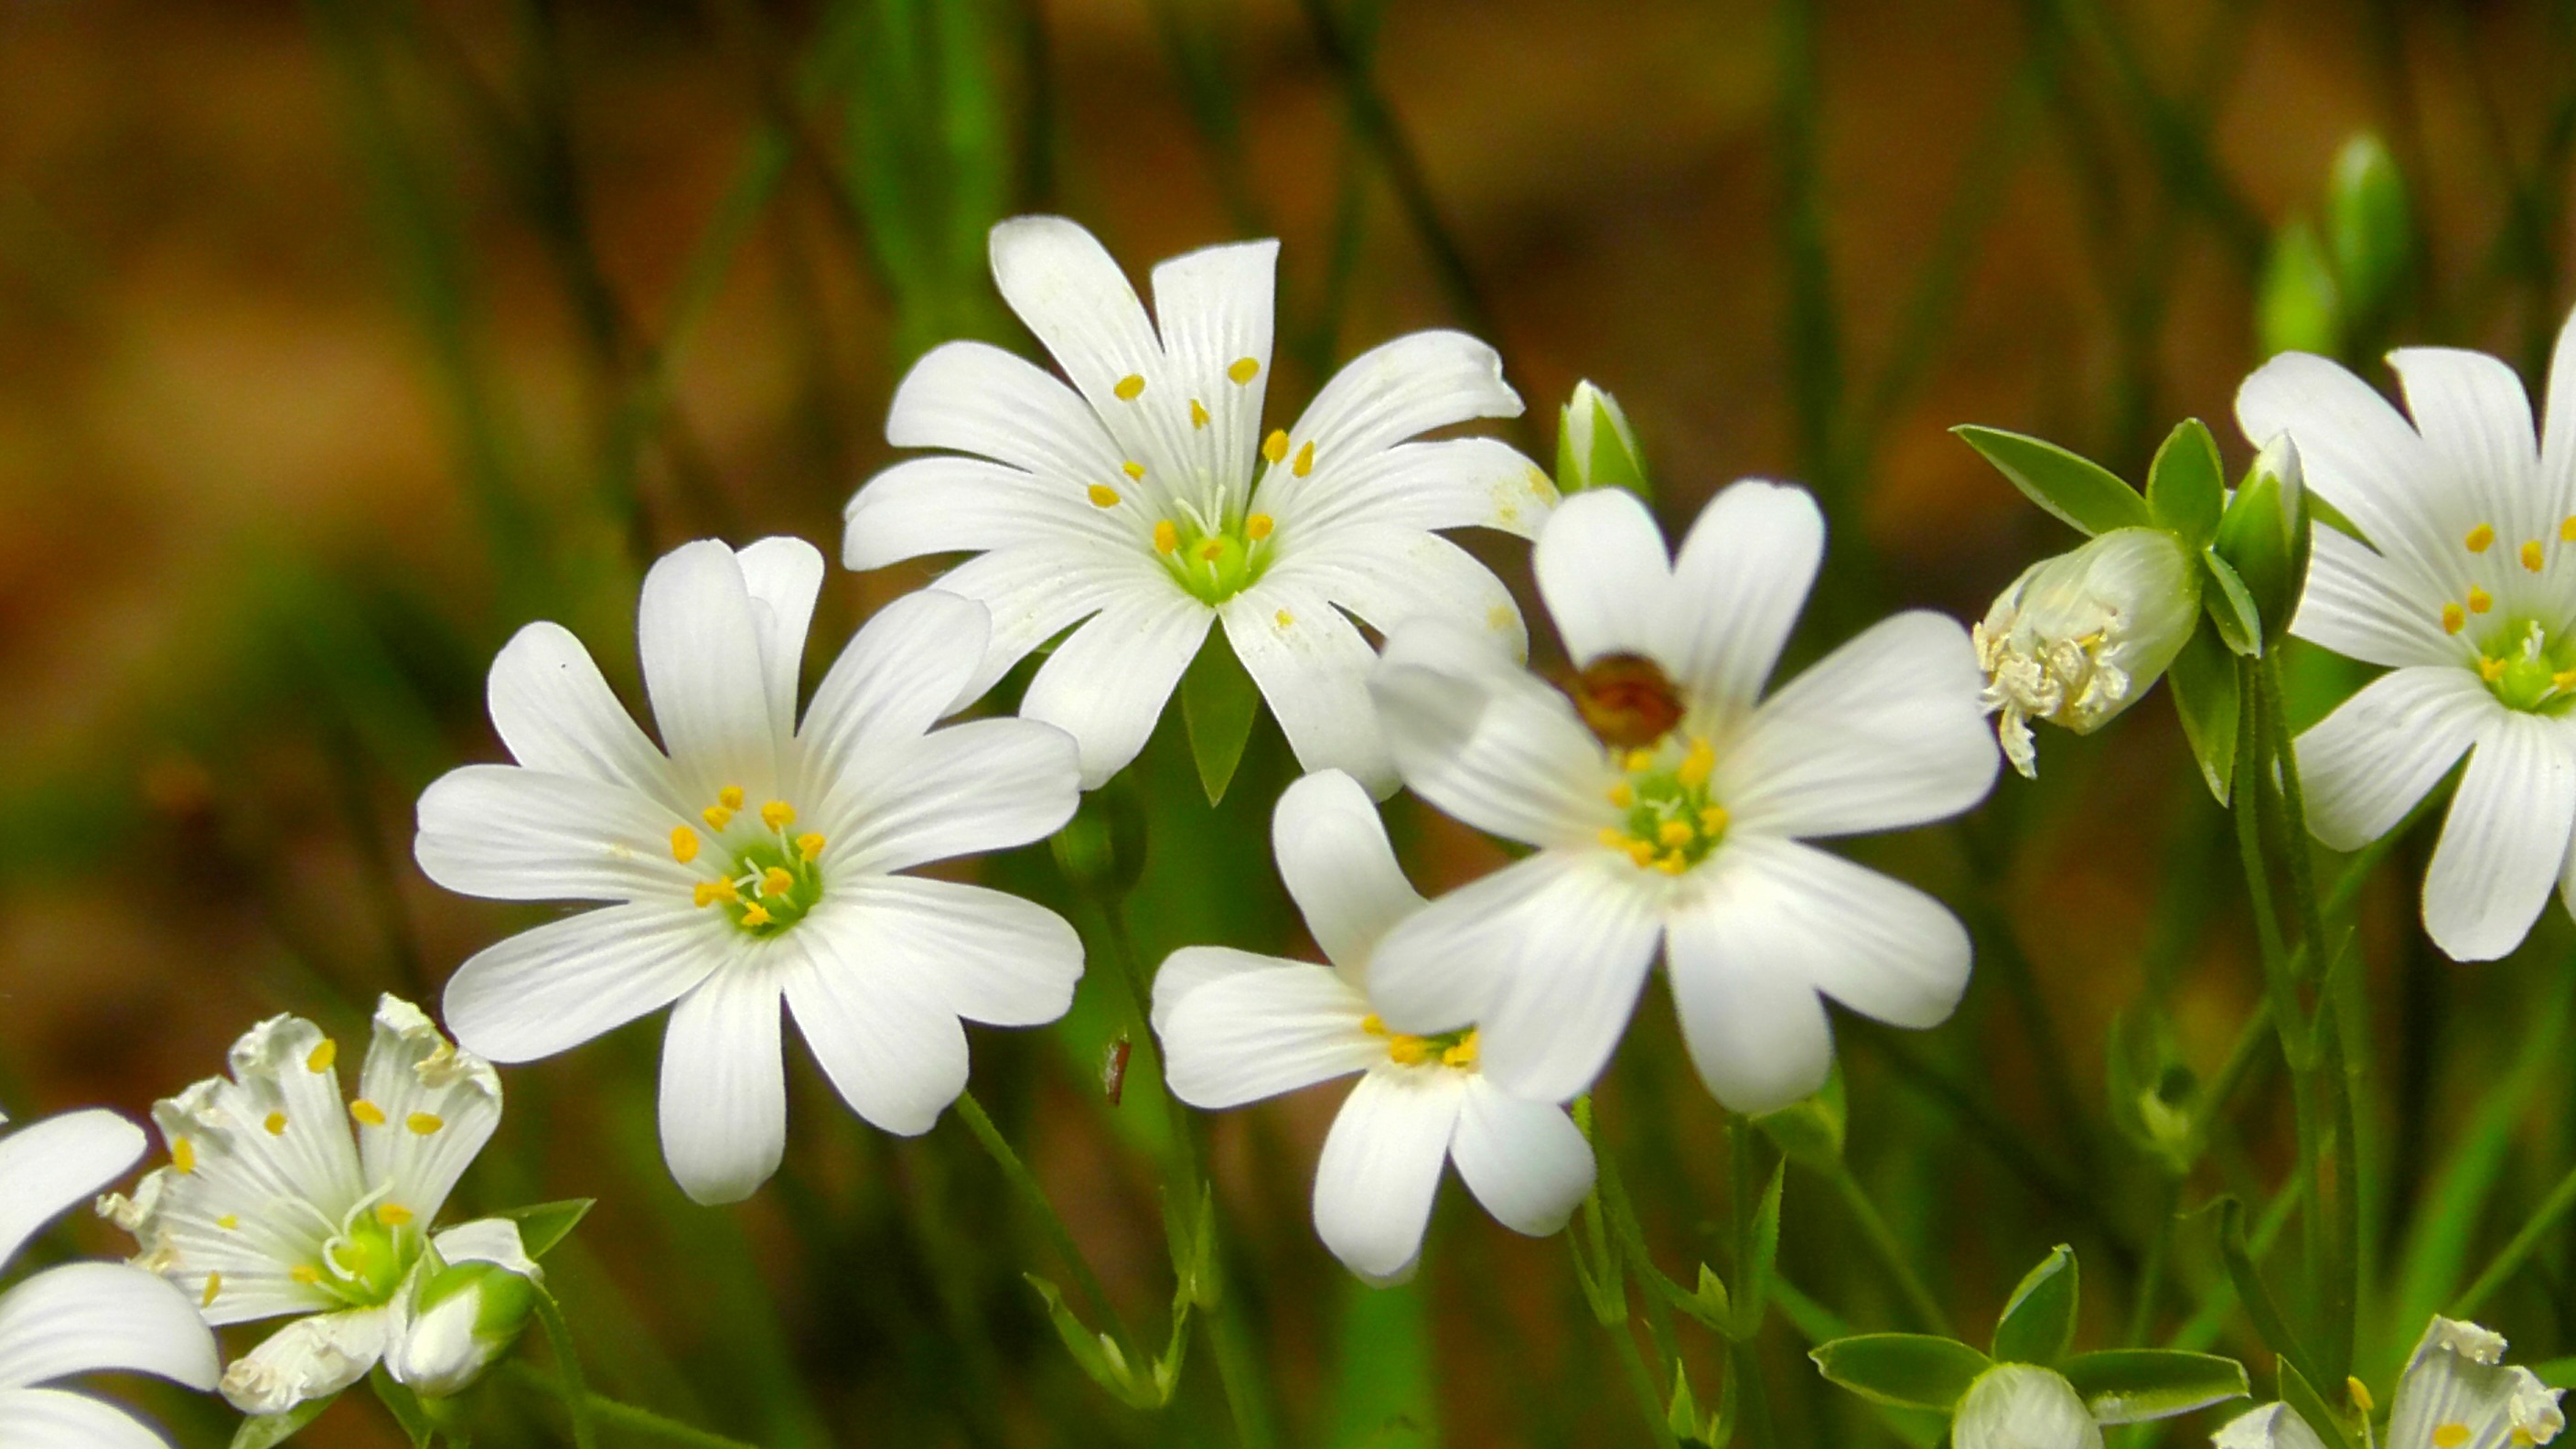
nature, blossom, plant, meadow, flower, petal, bloom, spring, herb, botany, yellow, flora, wildflower, flowers, close up, pointed flower, wildflowers, beautiful, macro photography, flowering plant, oxeye daisy, land plant